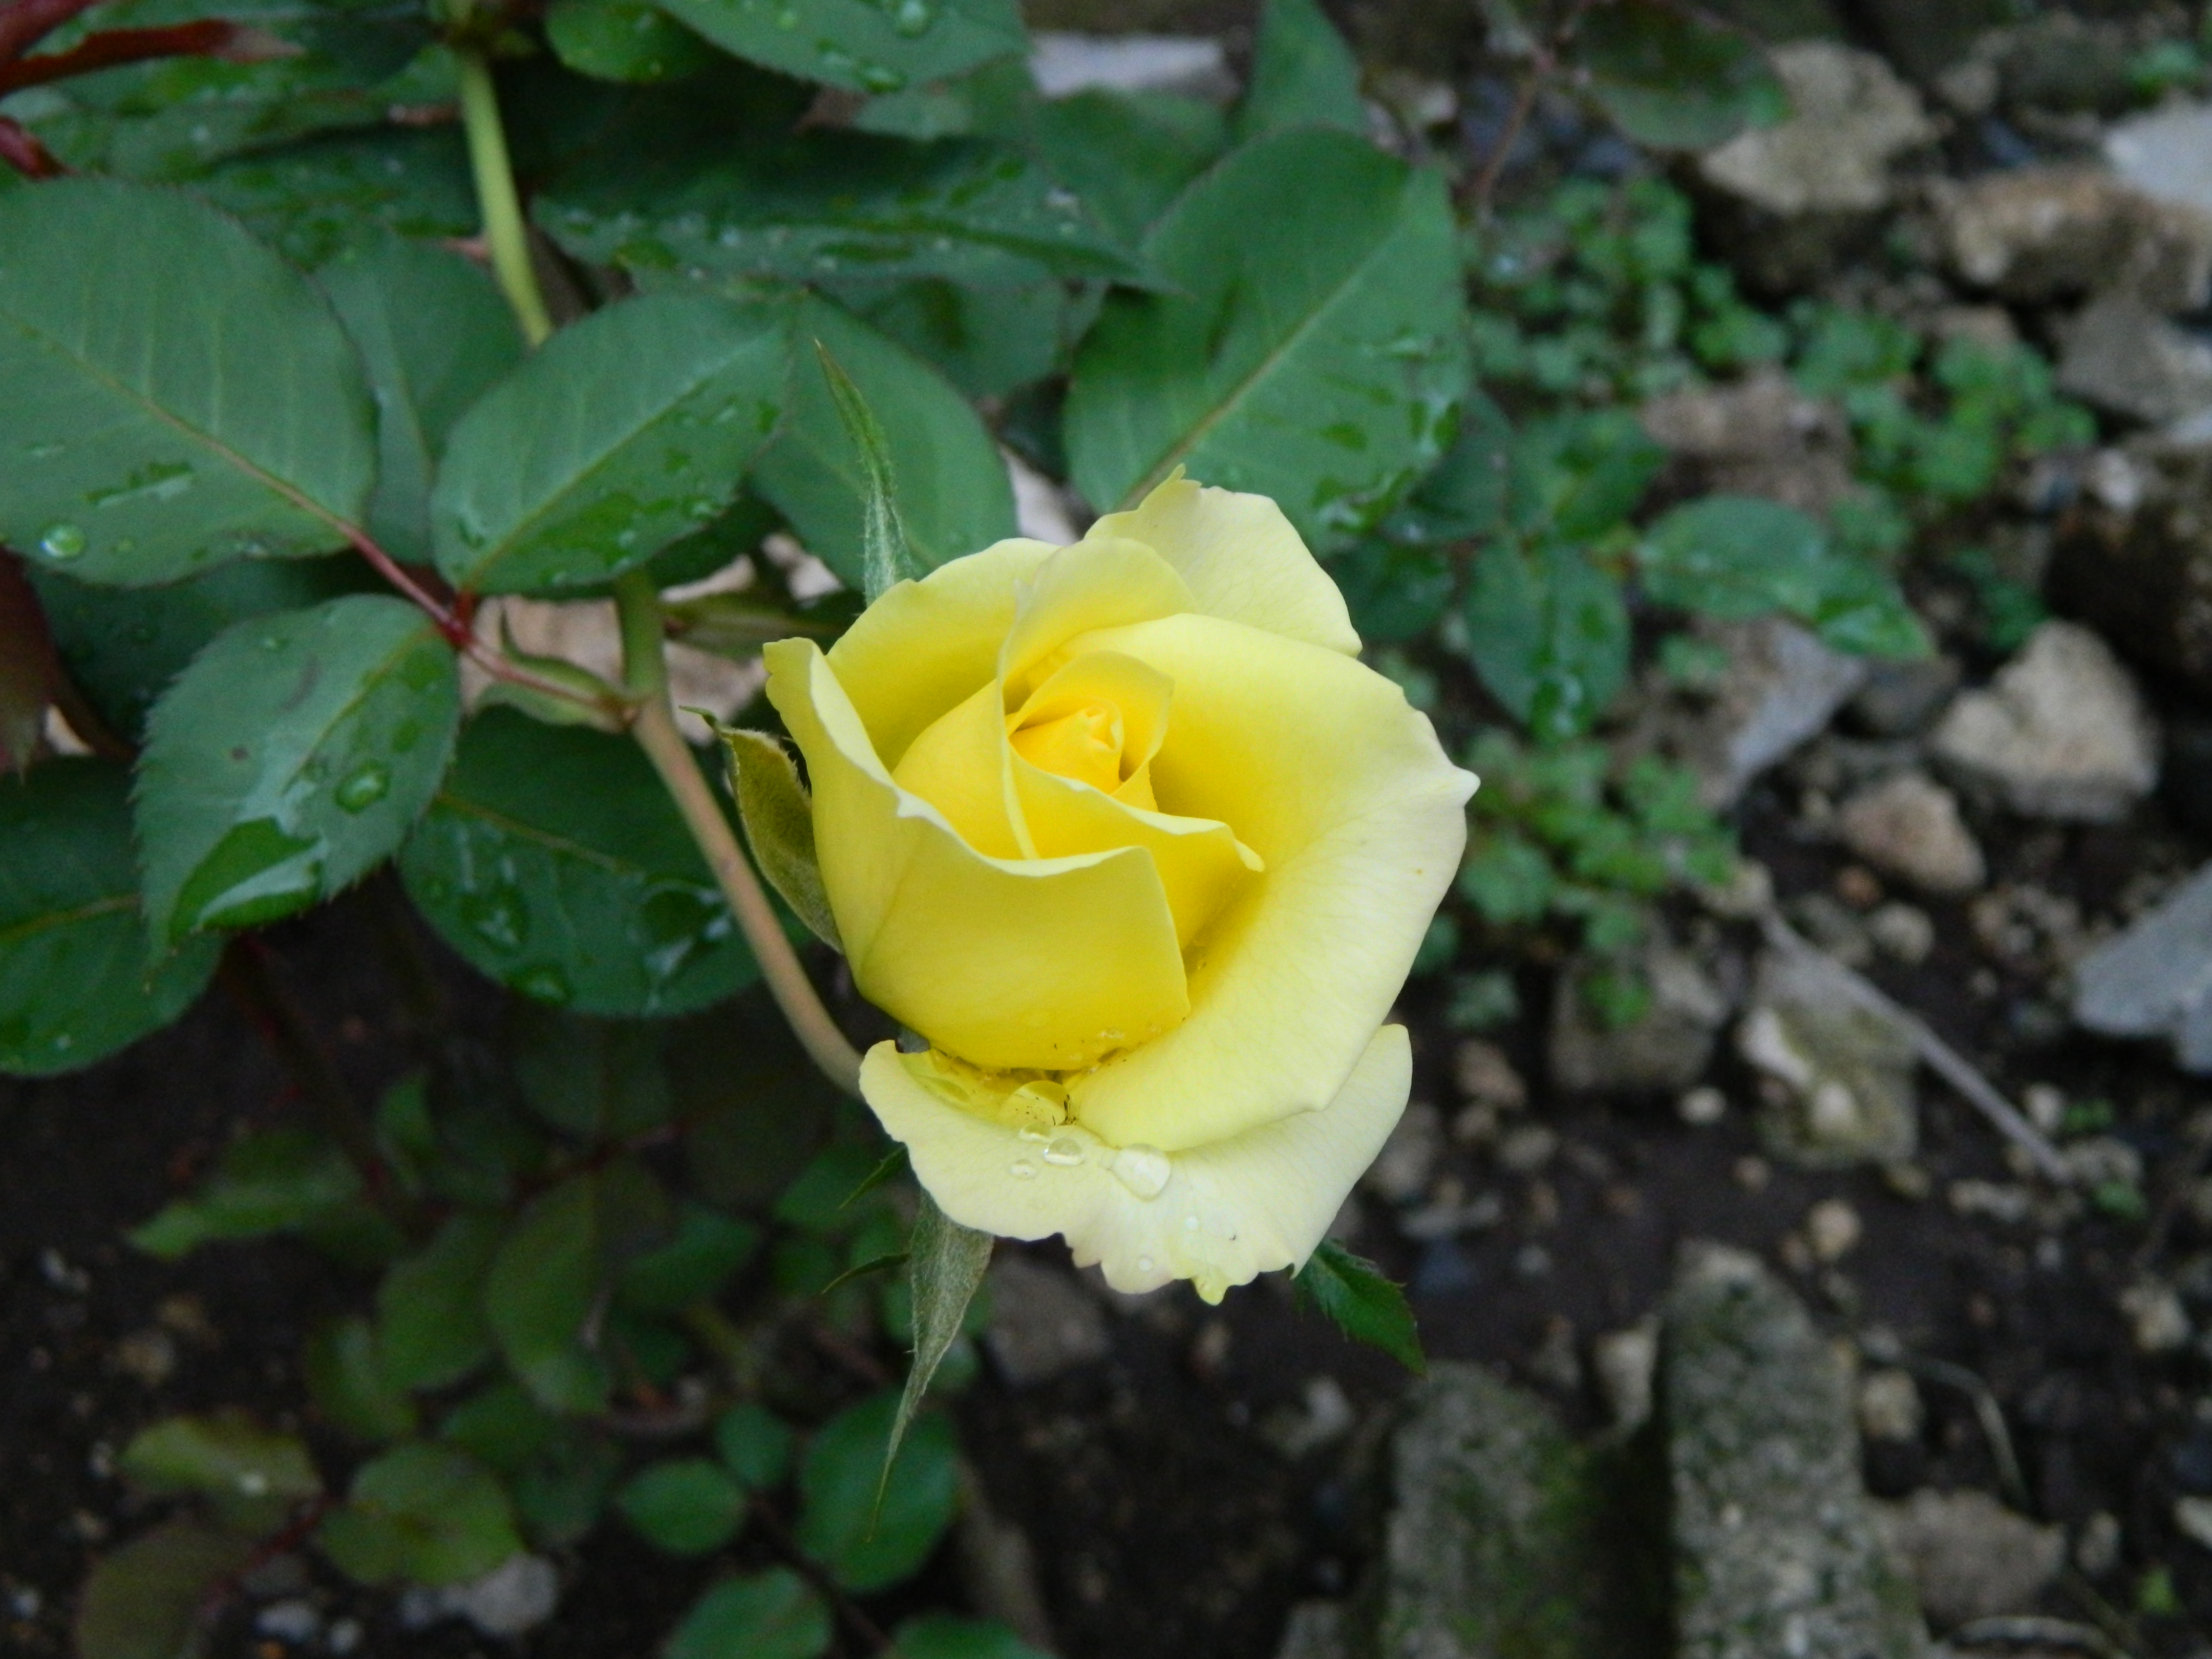
rose, yellow, nature, soul, love, peace, garden, rain, flower, flowering plant, Julia child rose, petal, floribunda, plant, rose family, garden roses, Hybrid tea rose, botany, austrian briar, rose order, rosa wichuraiana, wildflower, herbaceous plant, shrub, china rose, annual plant, plant stem, perennial plant